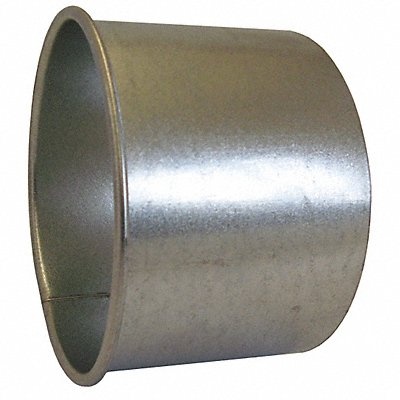
Machine Adapter Steel 20 ga Thick
Machine Adapter For Nominal Duct Diameter 22 in Inlet Diameter 22 in Material Steel Product Type Machine Adapter Material Thickness 20 ga Overall Length 5 1/2 in Maximum Pressure Rating 42 in wc Weight 4.3 lb For Duct Height 22 in Flange Inner Diameter Not Applicable For Duct Width 22 in Flange Outer Diameter Not Applicable Maximum Airflow 18 480 cfm Inside Diameter 21 7/8 in Number of Holes on Flange Not Applicable Overall Width 22 in Bolt Circle Diameter Not Applicable
Brand: NORDFAB
Category: Hardware > Heating, Ventilation & Air Conditioning > Air Ducts